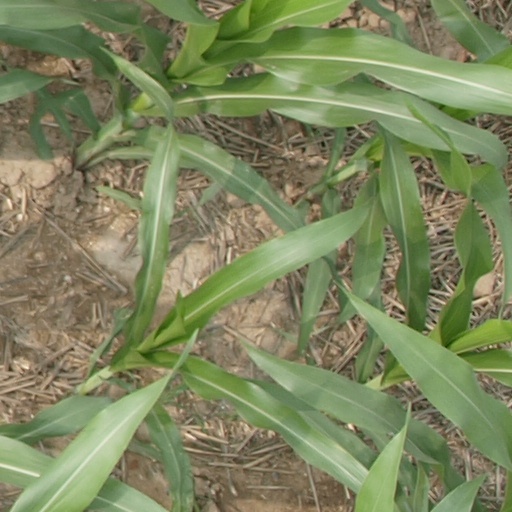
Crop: maize; corn